Mariol

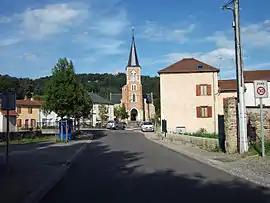
Entrance and church in 2014

Mariol is a commune in the Allier department in central France.